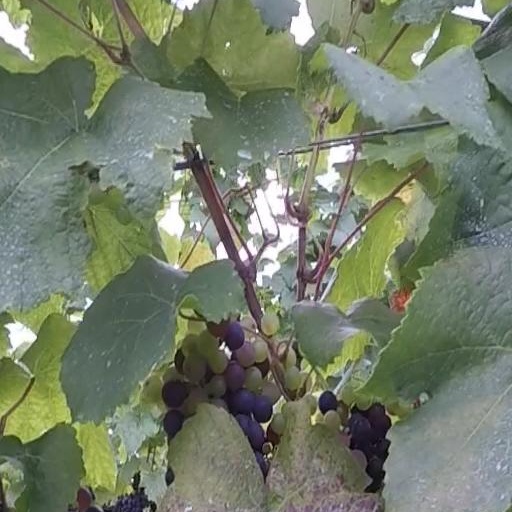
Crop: grape